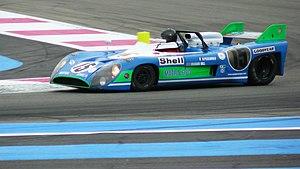
Matra MS670 Pescarolo au circuit Paul Ricard
Les 24 Heures du Mans 1972 sont la 40ᵉ édition de l'épreuve et se déroulent les 10 et 11 juin 1972 sur le circuit de la Sarthe.
Graham Hill, né le 15 février 1929 à Hampstead et mort le 29 novembre 1975 à Arkley dans un accident d'avion, est un pilote automobile britannique.